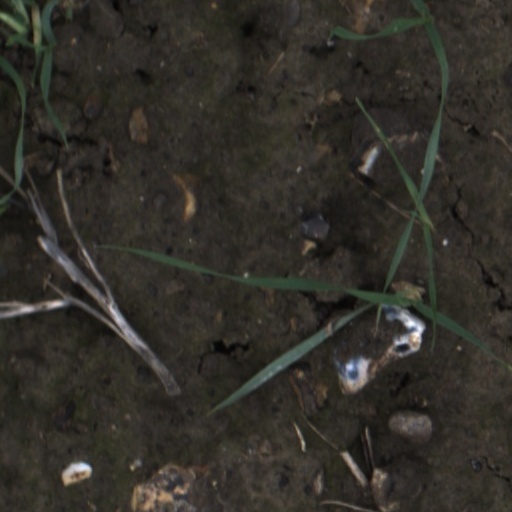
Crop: wheat